Amador Salazar

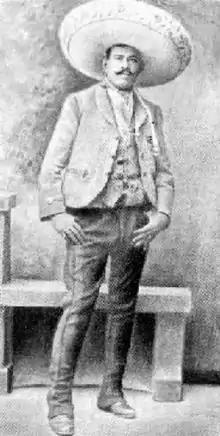

Amador Salazar Jiménez (30 April 1868 – 16 April 1916) was a Mexican military leader who participated in the Mexican Revolution.